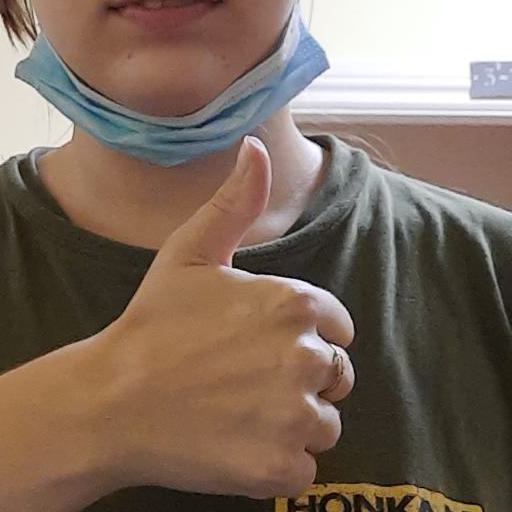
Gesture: like